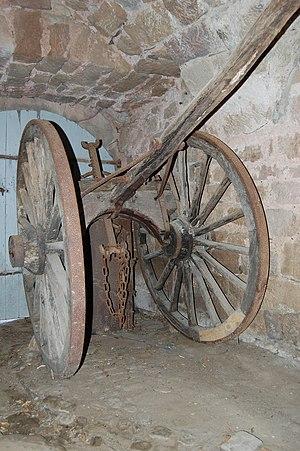
Trinqueballe
Situé à Saint-Beauzély à 15 km de Millau et abrité dans les murs du Château de Saint-Beauzély, ce musée associatif s'attache à témoigner du passé de la commune liée à l'extraction du grès, aux maîtres bâtisseurs des cités templières ainsi qu'à l'agriculture et à la vie rurale.